Ace Against Odds

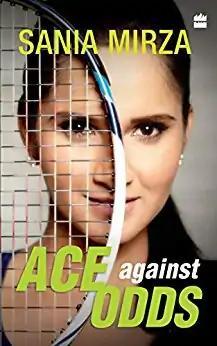
Front Cover

Ace Against Odds is the 2016 biography of the Indian professional tennis player Sania Mirza. The book is her official biography chronicling her journey to becoming one of India and world's top female tennis player. The book also contains some memorable encounters of the player on and off the court and the people and relationships that have contributed to her growth as a person and a sportsperson.